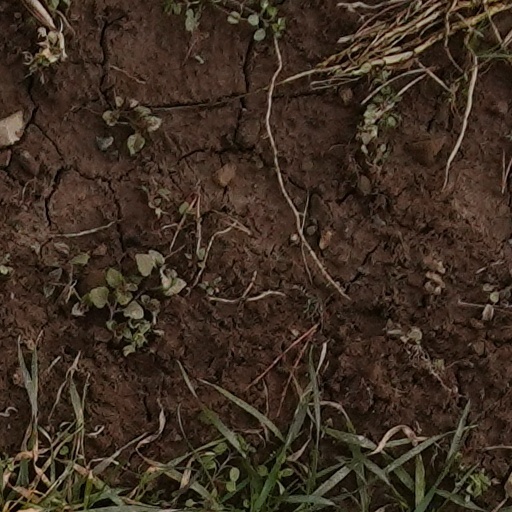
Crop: wheat